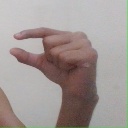
अक्षर: ग